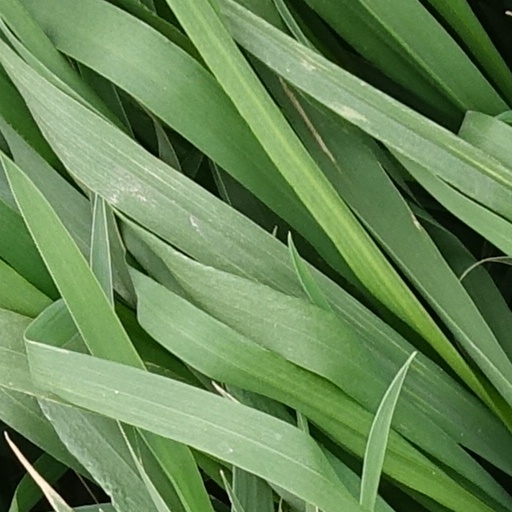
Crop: wheat